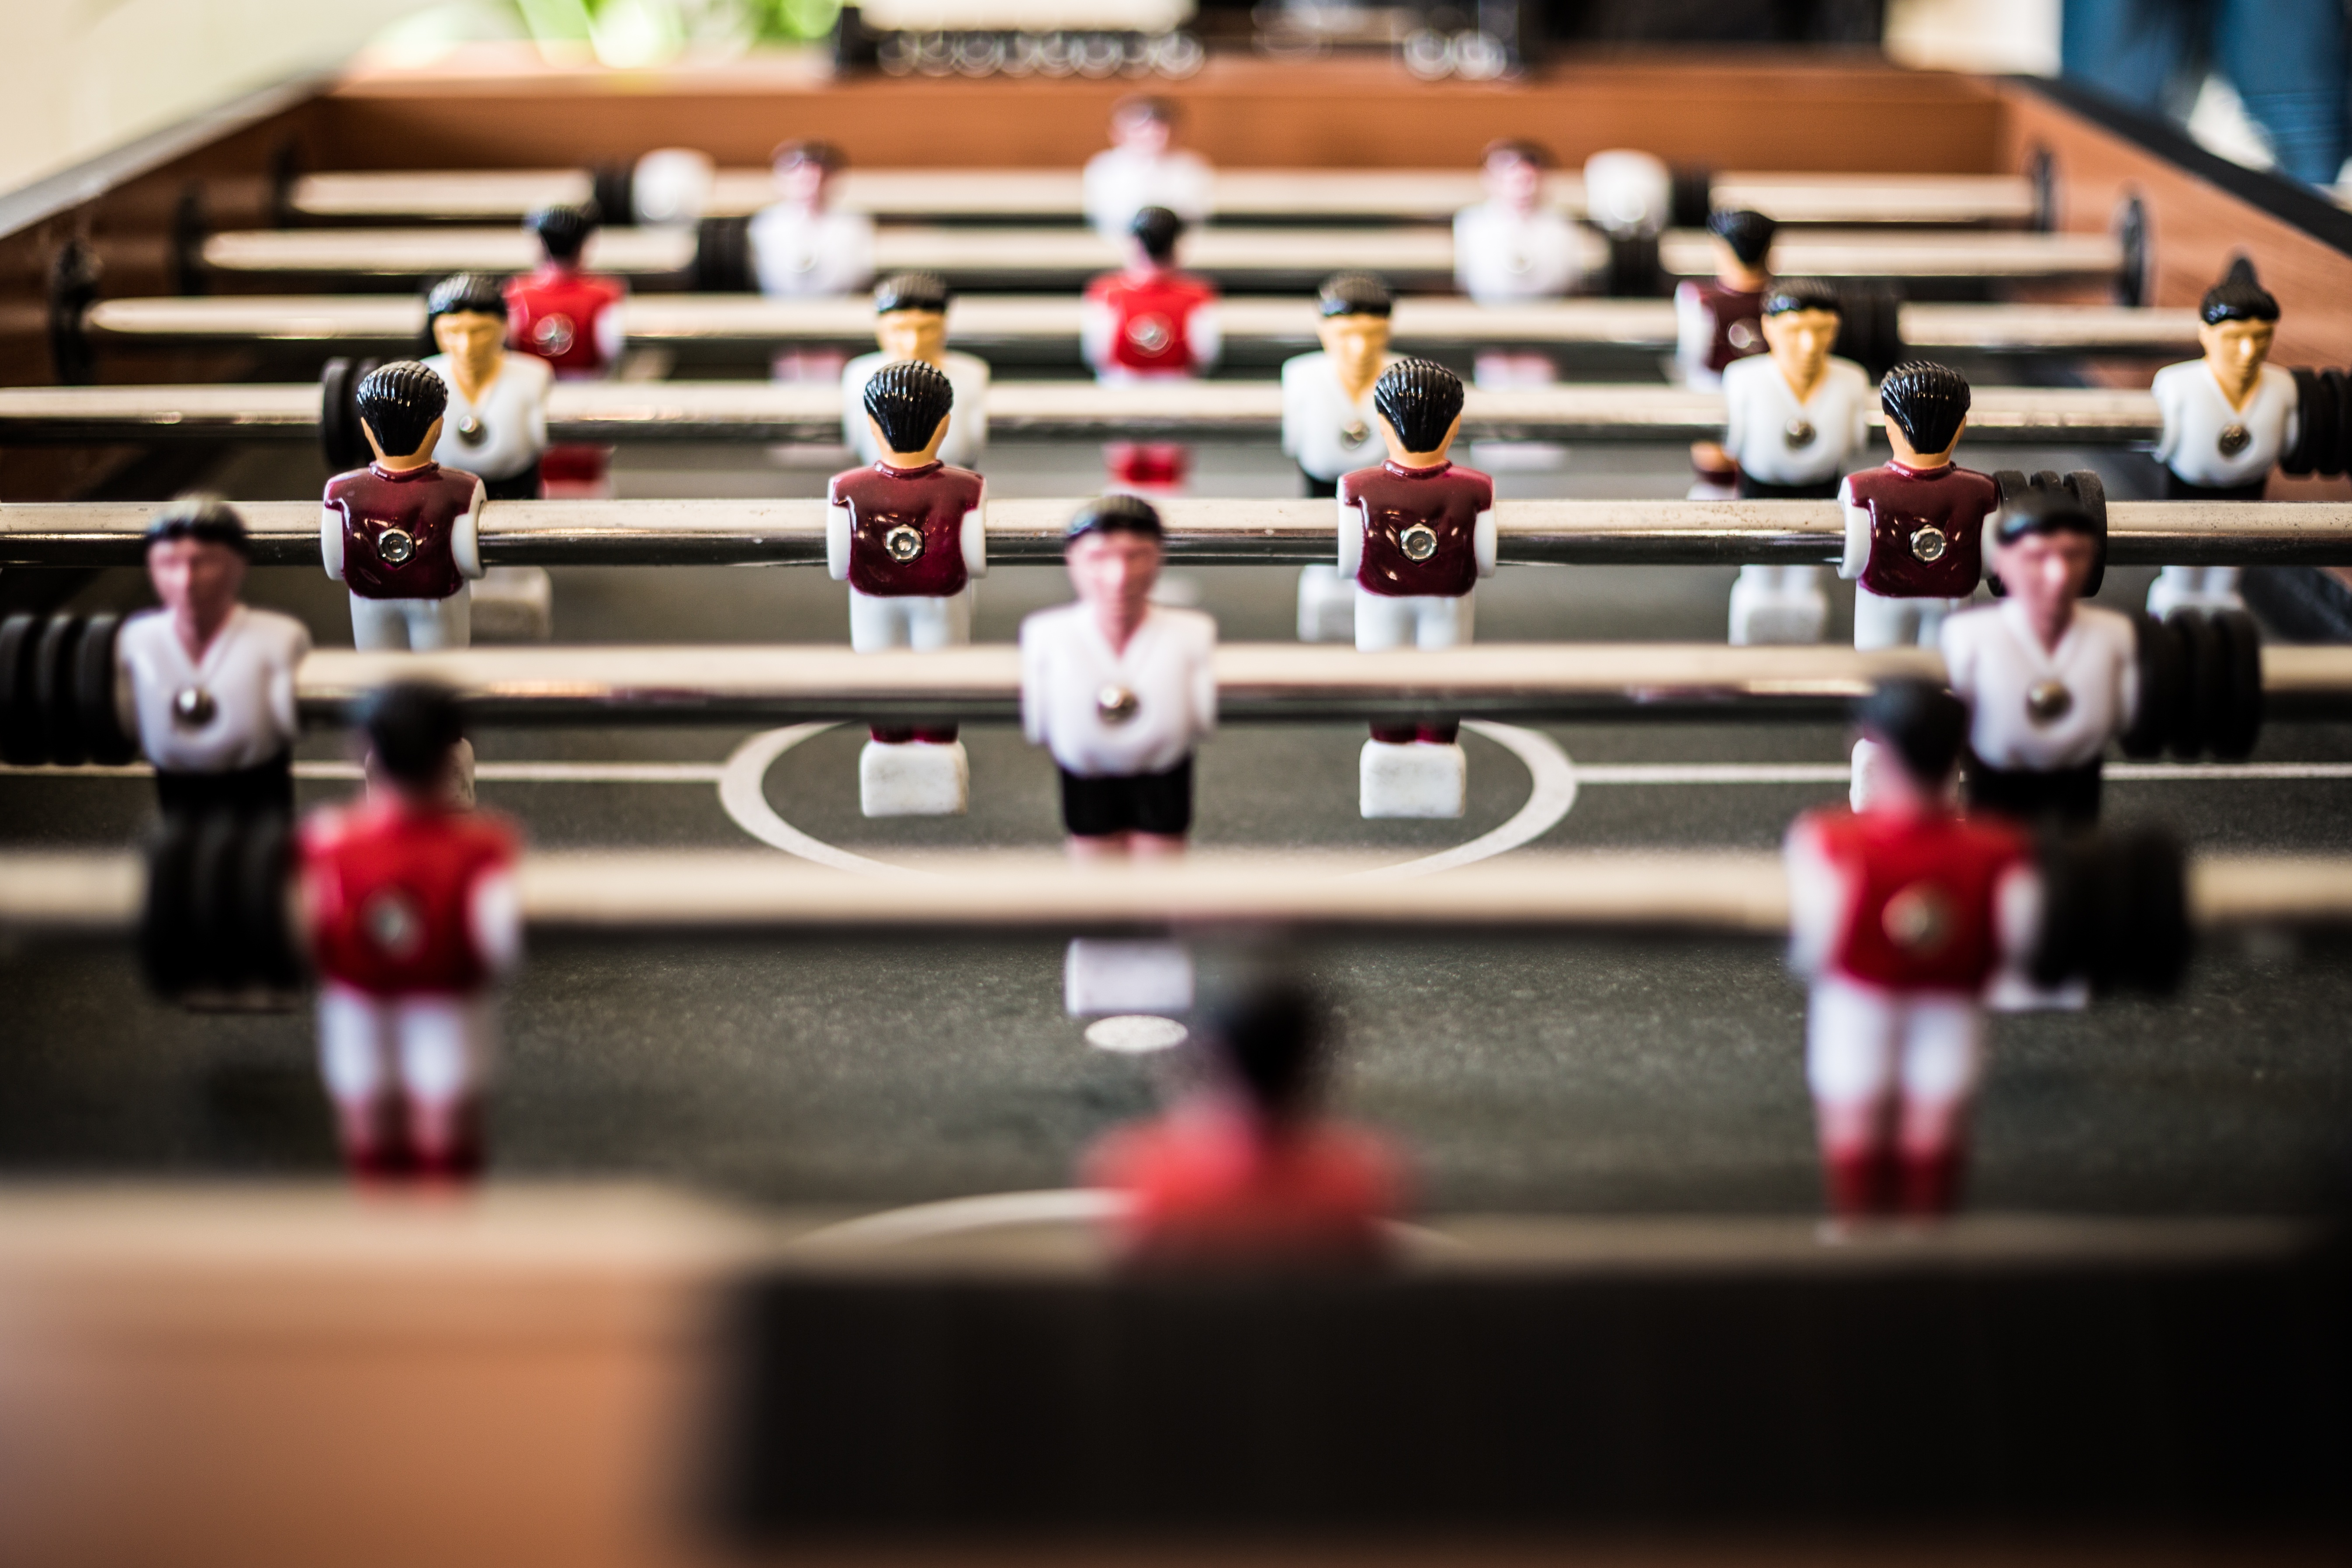
structure, game, soccer, room, tablesoccer, tablefootball, foosball, sports, games, sport venue